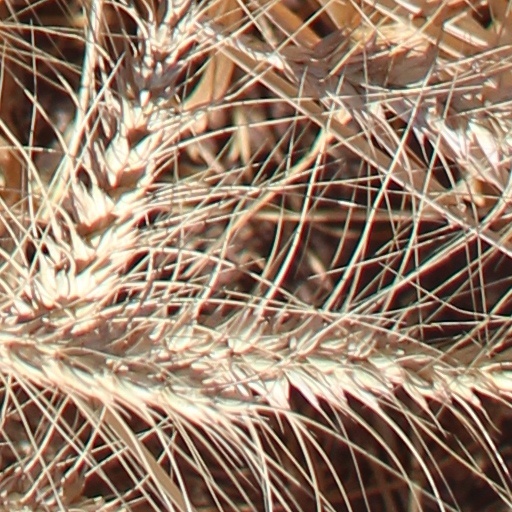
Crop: wheat